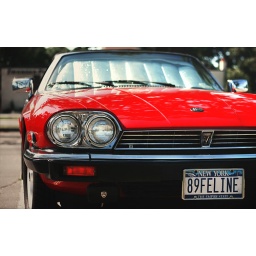
car spotted in a parking lot in long island. love the plate.